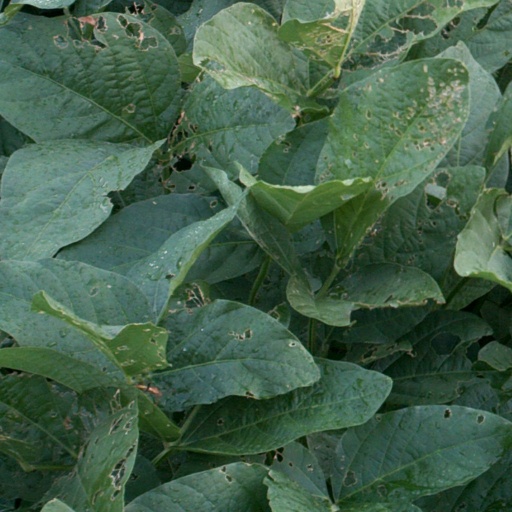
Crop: soybean